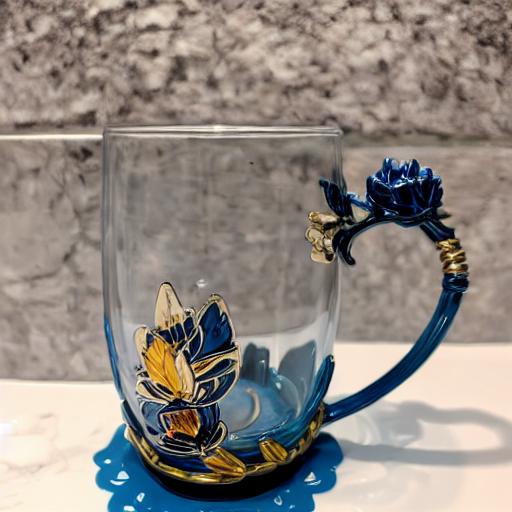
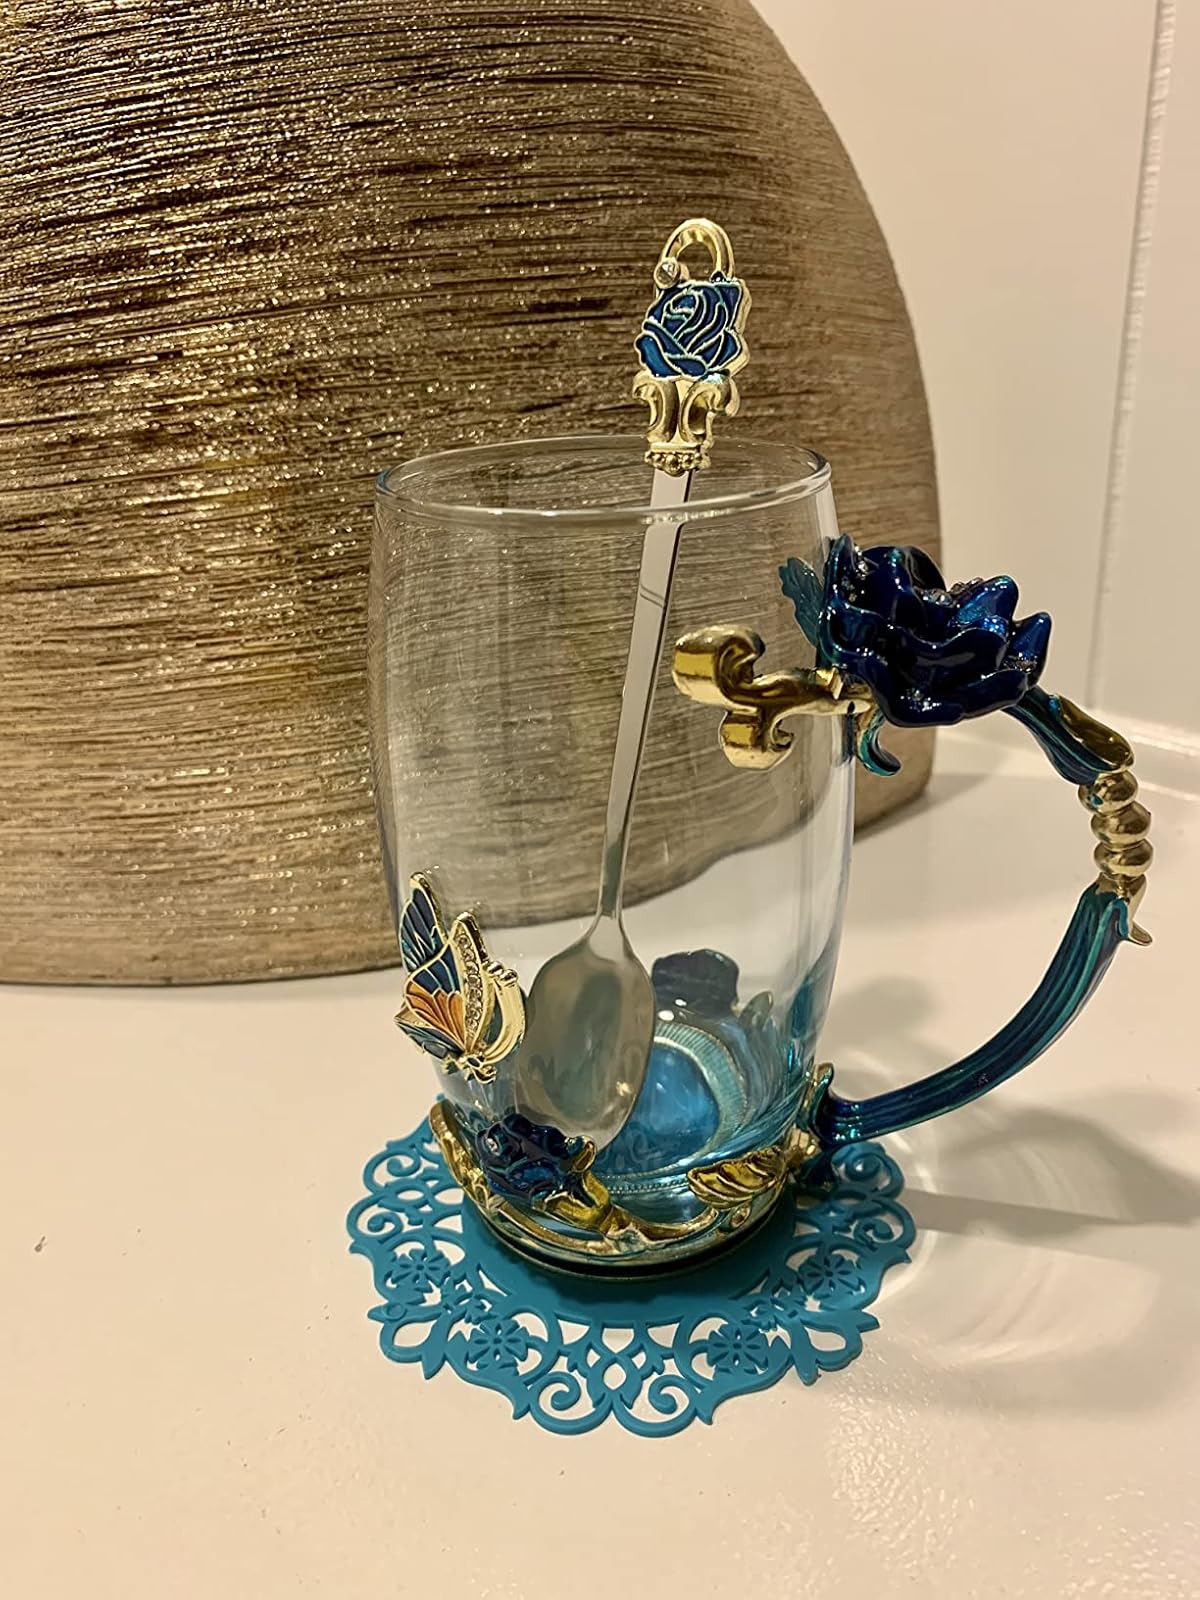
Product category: items_mug
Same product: no